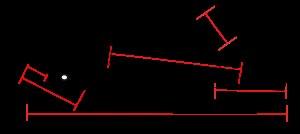
L'identification des oiseaux fait partie des caractéristiques physiques, écologiques et comportementales qui sont les clés de la détermination des espèces.